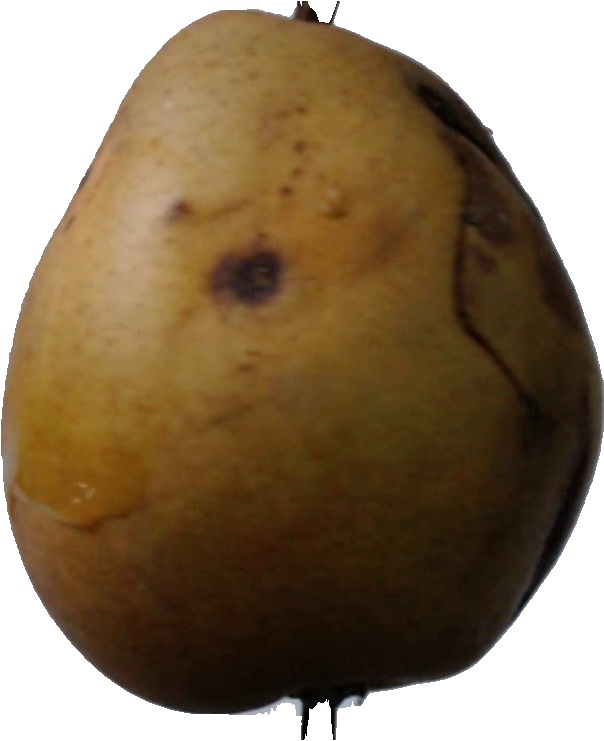
Label: pear_3